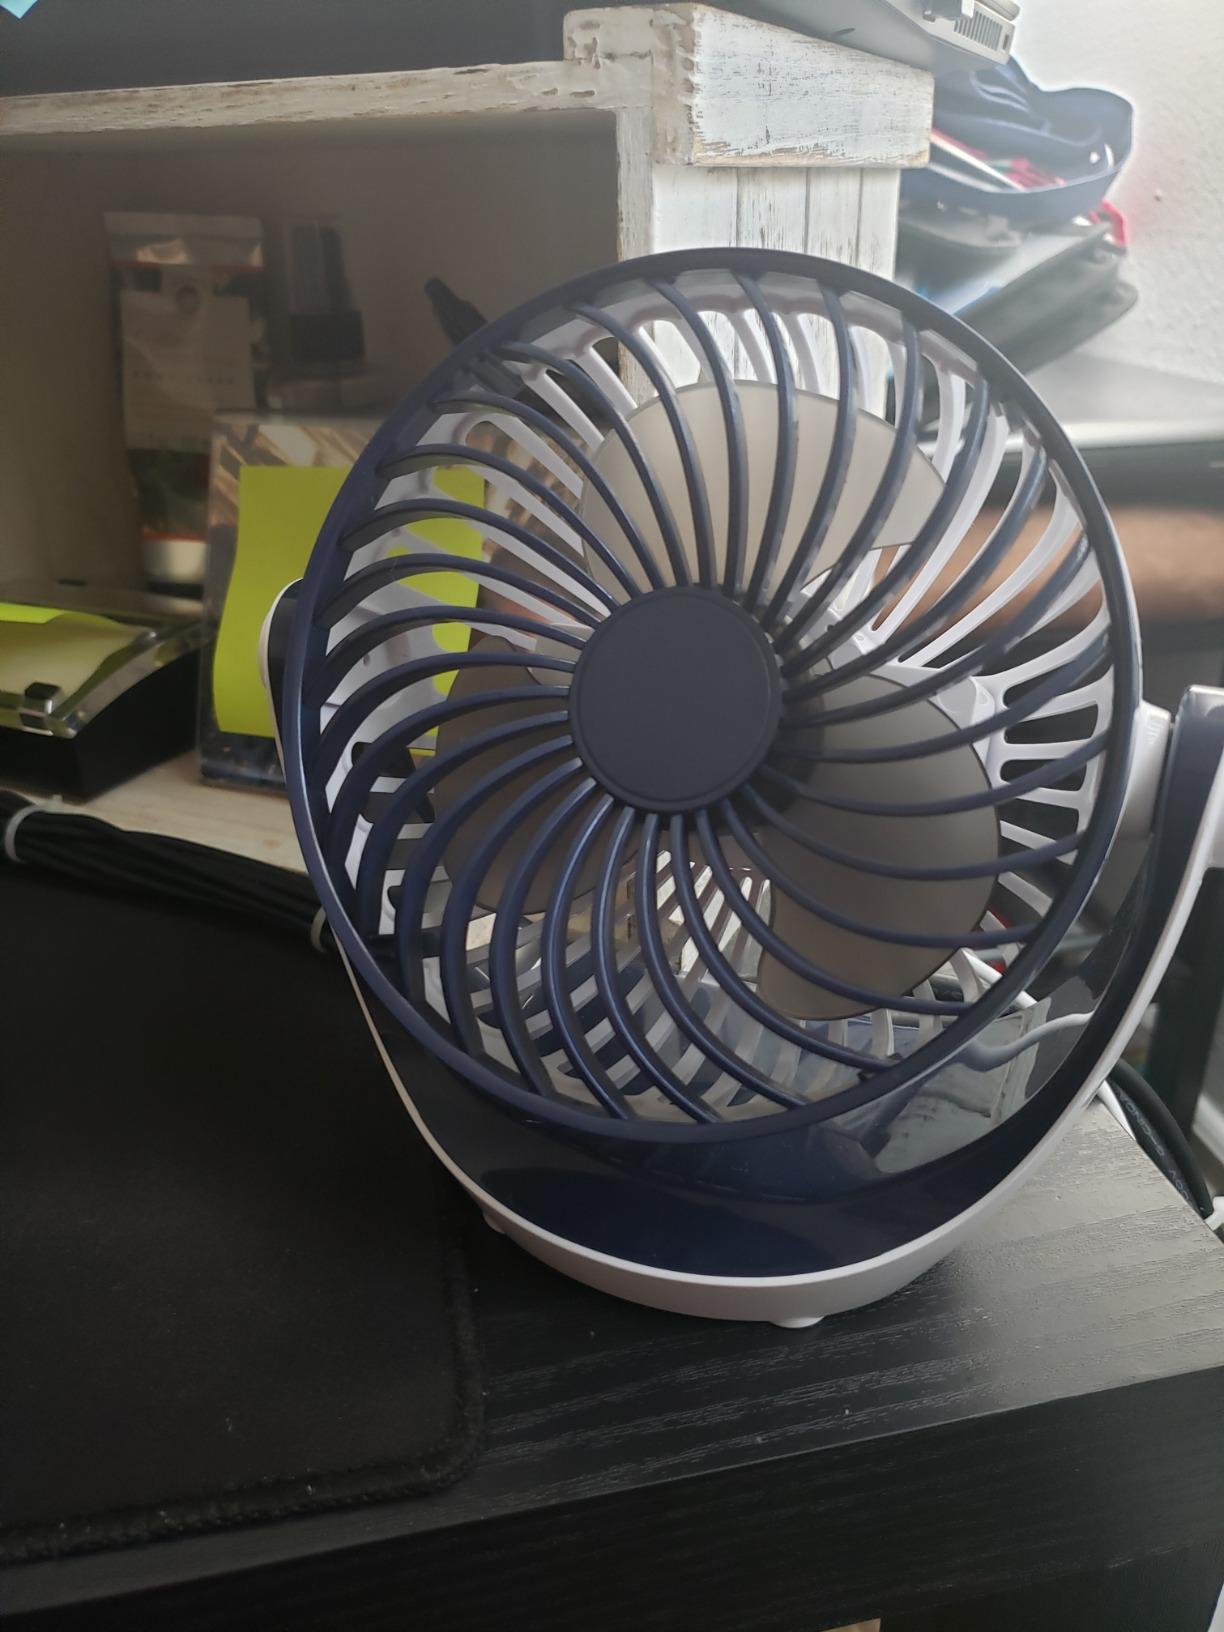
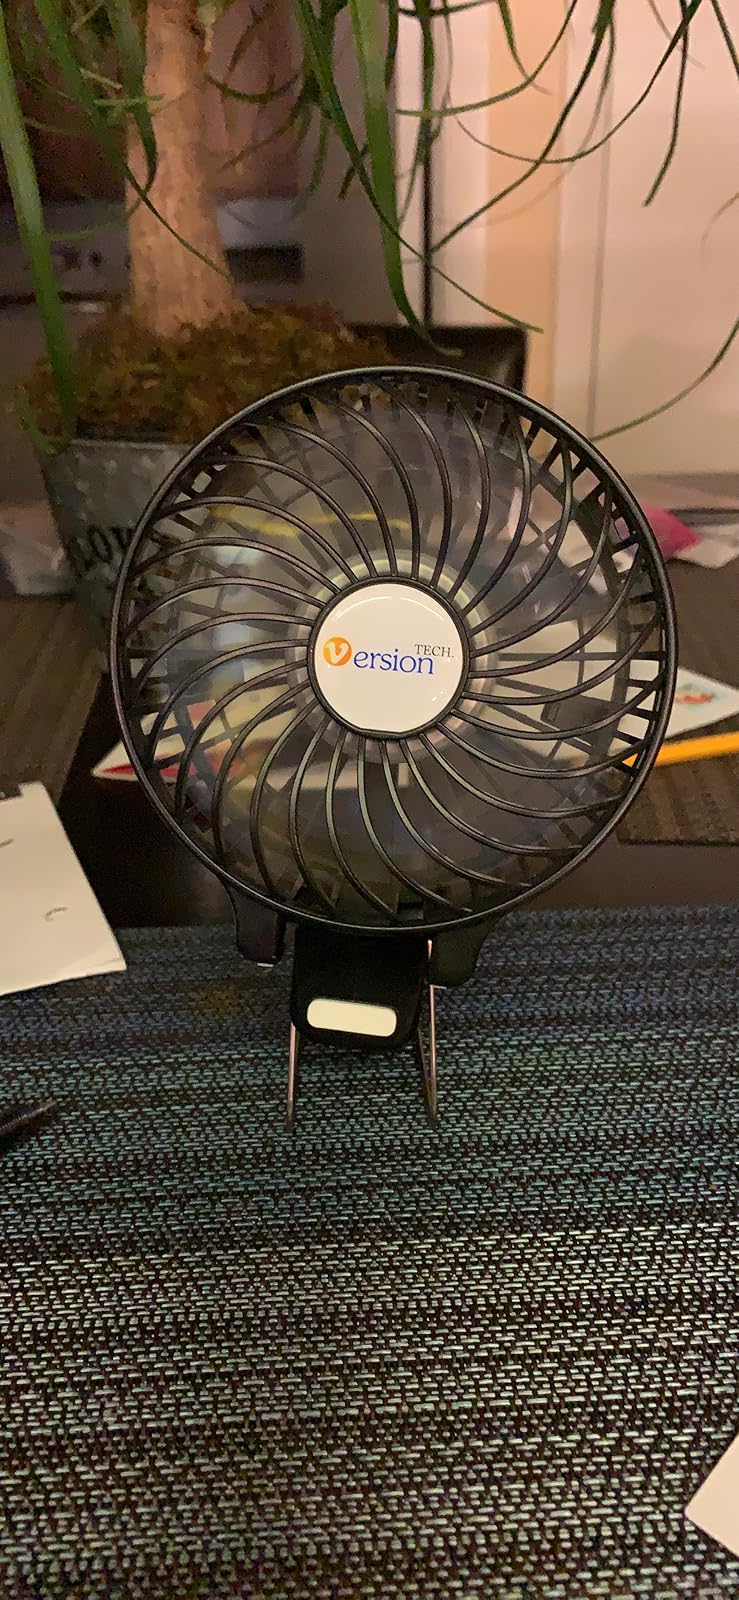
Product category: fan
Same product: no